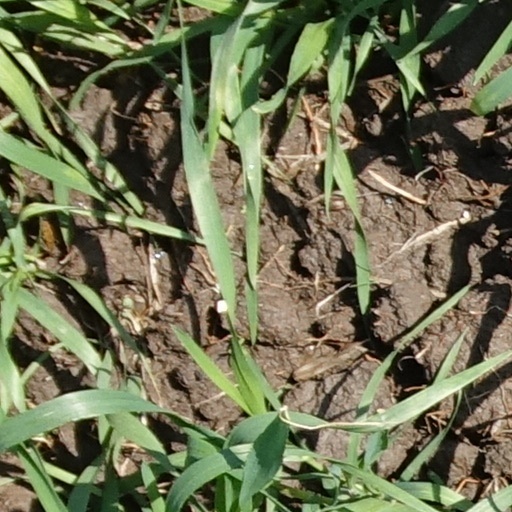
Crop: wheat